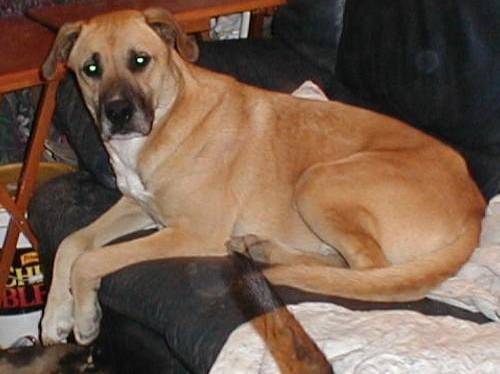
Label: dog